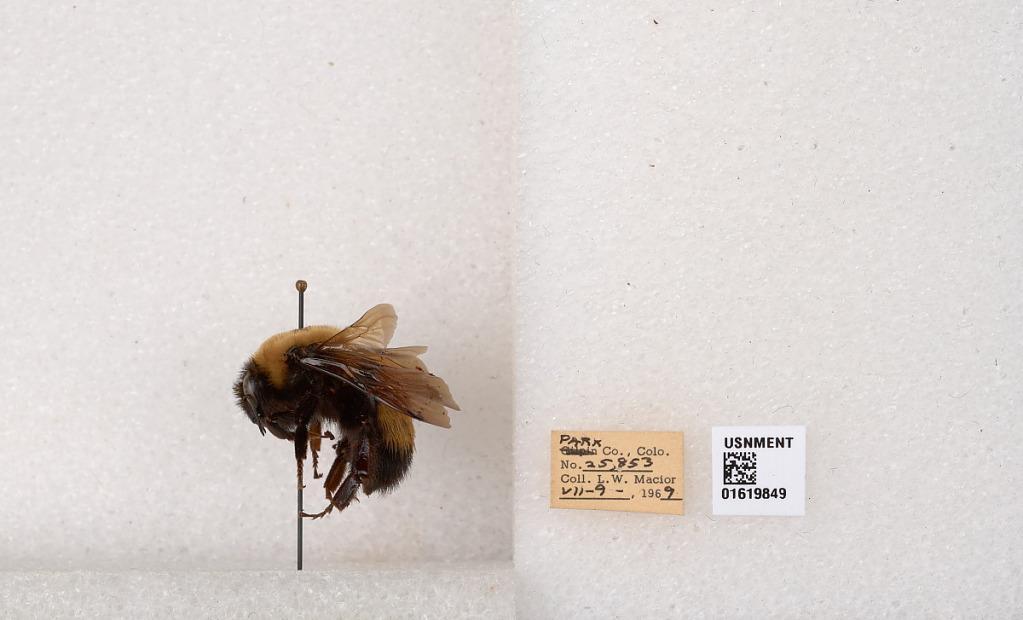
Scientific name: Bombus (Bombus) nevadensis Cresson